Armoury Towers

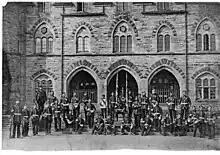
Old photo of Permanent Staff 1868

The need for the construction of barracks followed the raising of the 2nd Royal Cheshire Militia, recruiting in the eastern part of the county (the existing 1st Cheshire Militia was based at Chester). In October 1857 the Cheshire Quarter sessions passed a resolution that "...barracks for the 2nd Regiment of Cheshire Militia be erected in some part of the eastern division of the county." Initially, Stockport was favoured, but a decision to purchase land in Macclesfield was made in January 1858, against the objections of the Mayor and Corporation of the town. The 4th Battalion (2nd Royal Cheshire Regiment of Militia), The Cheshire Regiment was disbanded in 1908 and building was decommissioned and converted for residential use in the 1980s.